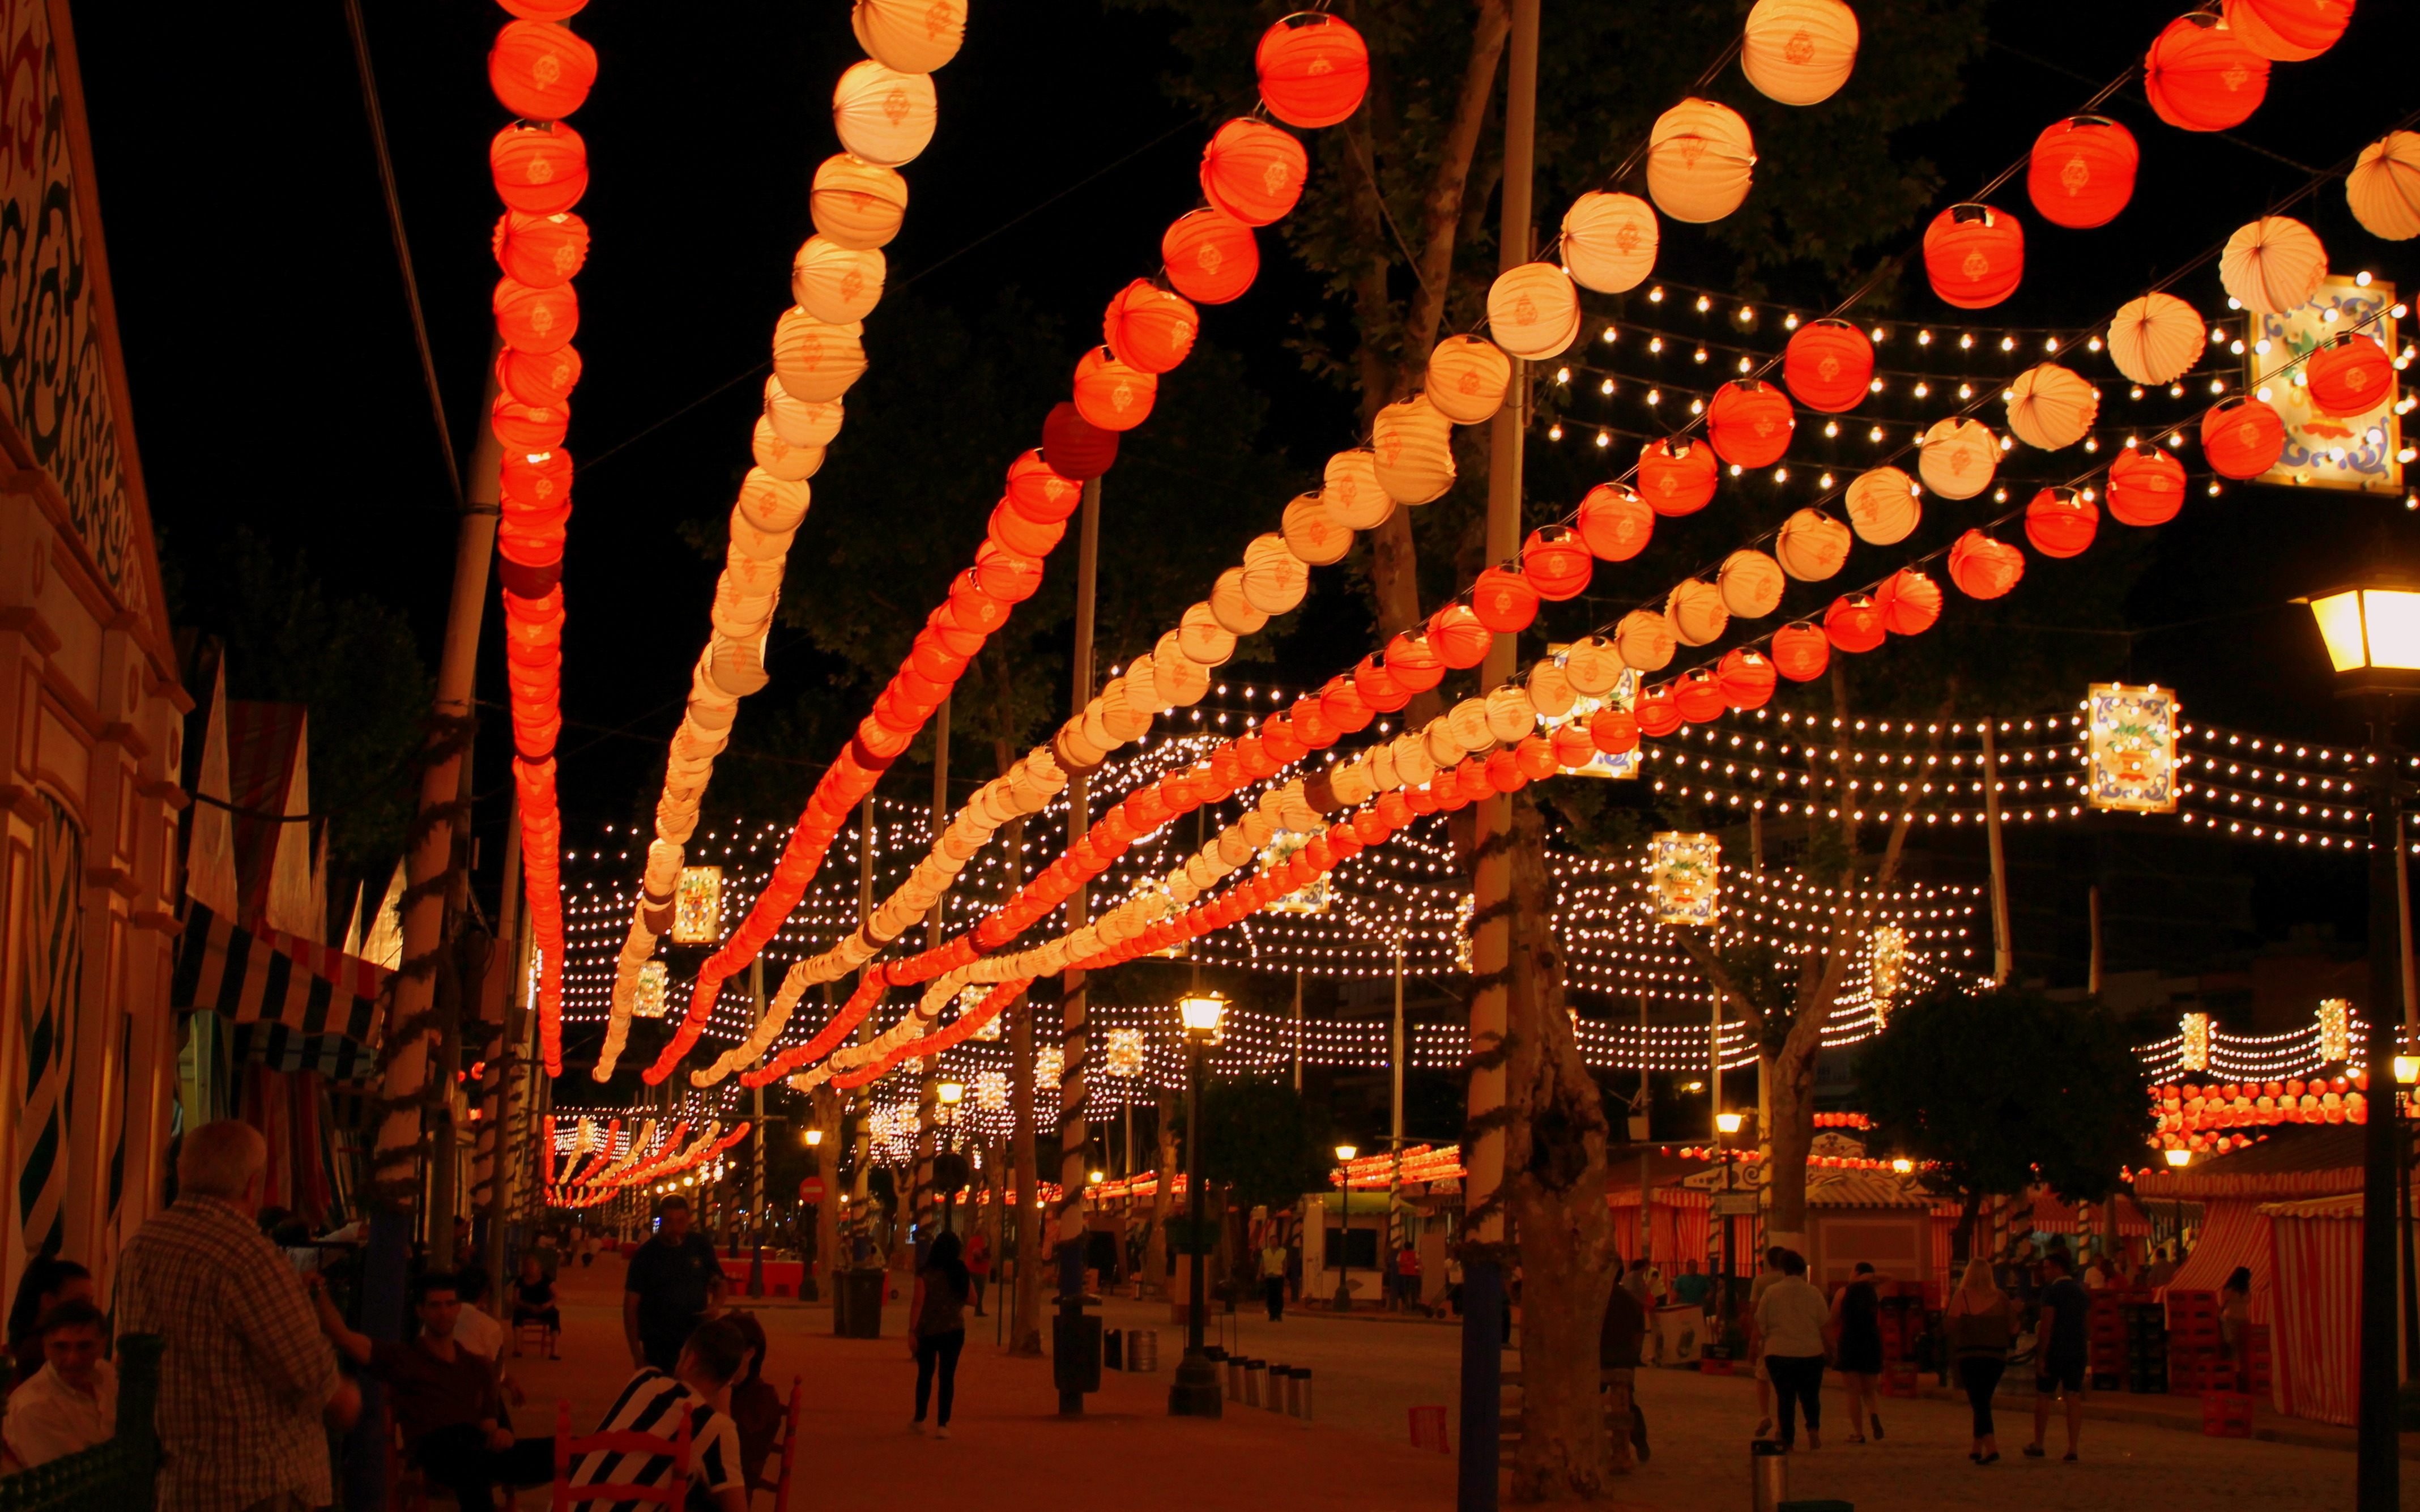
light, night, evening, christmas, lighting, christmas decoration, festival, seville, christmas lights, chinese new year, amusement ride, string lights, light garland, garland lights, april fair